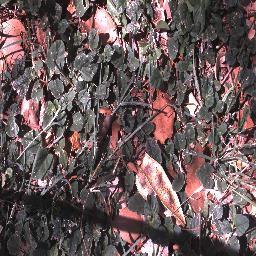
Label: negative